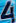
Number: 4